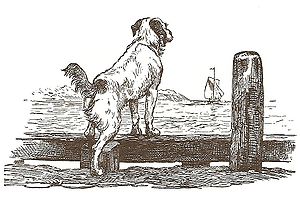
J.Th. Lundbye / Udlængsel og livet på landet
Hunden ved stranden, fra bogen Fabler for børn af H.V. Kaalund
Tegningen Hunden ved stranden af Lundbye
Johan Thomas Lundbye var en dansk kunstmaler. Yngre broder til den senere krigsminister C.C. Lundbye.